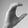
ASL letter: C